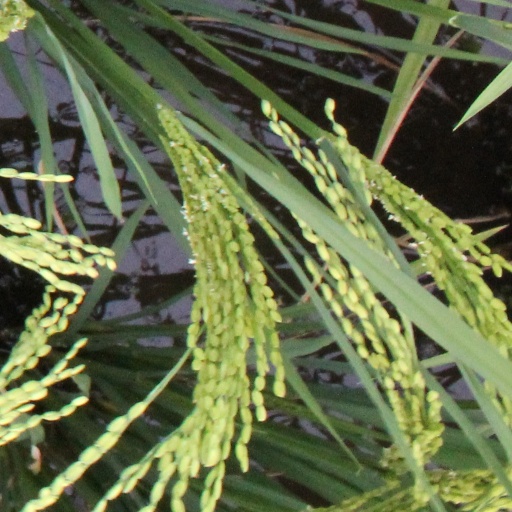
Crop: rice